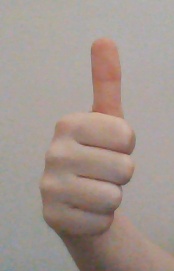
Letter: aleff